Gatesville State School

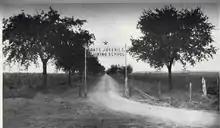
Gatesville State School (1921)

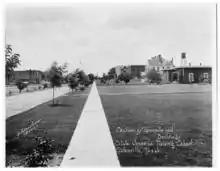
A photograph of the Texas State Juvenile Training School, date unknown - Photographed by Fred Gildersleeve (died 1958)

The Gatesville State School for Boys was a juvenile corrections facility in Gatesville, Texas. The facility was converted into two prisons for adults, the Christina Crain Unit (formerly Gatesville Unit), and the Hilltop Unit.